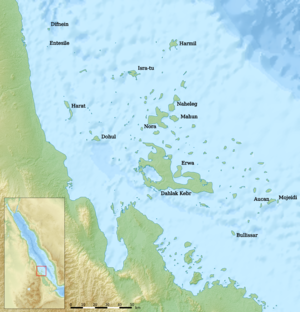
Dahlak est un district de la région Semien-Keih-Bahri de l'Érythrée. La capitale de ce district est Jimhil. Le district regroupe les îles et îlots de l'archipel des Dahlak. l'île de Dahlak Kebir, la plus grande de l'archipel, a donné son nom au principal village du district, Dahlak Kebir.
L'archipel des Dahlak est un archipel de l'Érythrée situé dans la mer Rouge et composé de plus de cent îles, îlots et récifs dont deux îles principales.